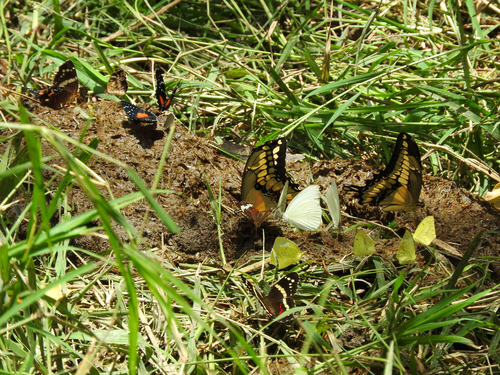
Scientific name: Anartia fatima
Common name: Banded peacock
Family: Nymphalidae
Order: Lepidoptera
Pollinator type: Primary pollinator
Habitat: Open areas and gardens
Geographic range: South America
Conservation status: Least Concern